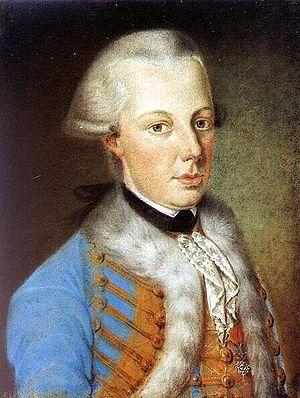
Alexandre Léopold Jean Joseph de Habsbourg-Lorraine, archiduc d'Autriche est le sixième enfant et quatrième fils de l'empereur Léopold II et sa femme Marie-Louise d'Espagne.